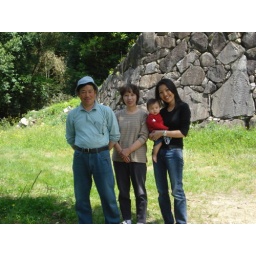
Chiemi, Luke, and her parents in front of a huge stone wall that is the foundation for a shrine atop